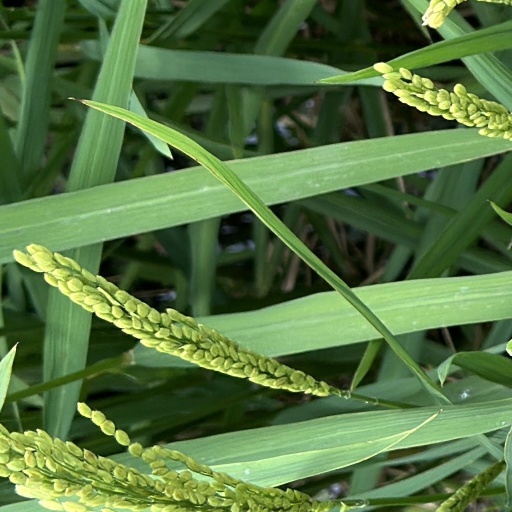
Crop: rice